Battle of Hernani

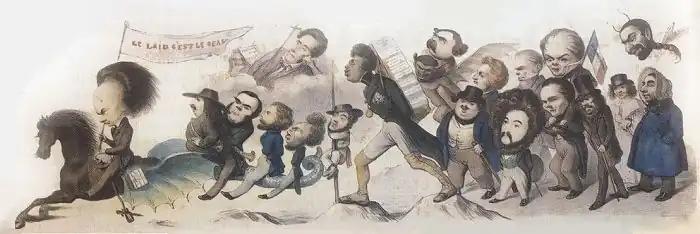
Victor Hugo at the head of the Romantic army. "Le Grand chemin de la posterérité", cartoon by Benjamin Roubaud (1842)

A 1791 decree on spectacles authorized any citizen who so wished "to build a public theater and to have plays of all genres performed there". As a result, theatres multiplied in Paris between the Revolution and the Restoration (despite a halt under the Empire). They were divided into two main categories: on the one hand, the Opéra, Théâtre-Français and Odéon, subsidized by the authorities, and on the other, private theaters, which lived solely on their takings. Among the latter, the main venue for disseminating the Romantic aesthetic was the Théâtre de la Porte Saint-Martin, where most of Dumas's dramas and several of Hugo's plays would be performed, amid vaudevilles and melodramas.